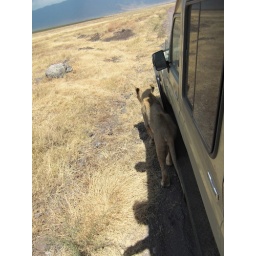
Lion walking by our car in Ngorogoro Crater - Tanzania